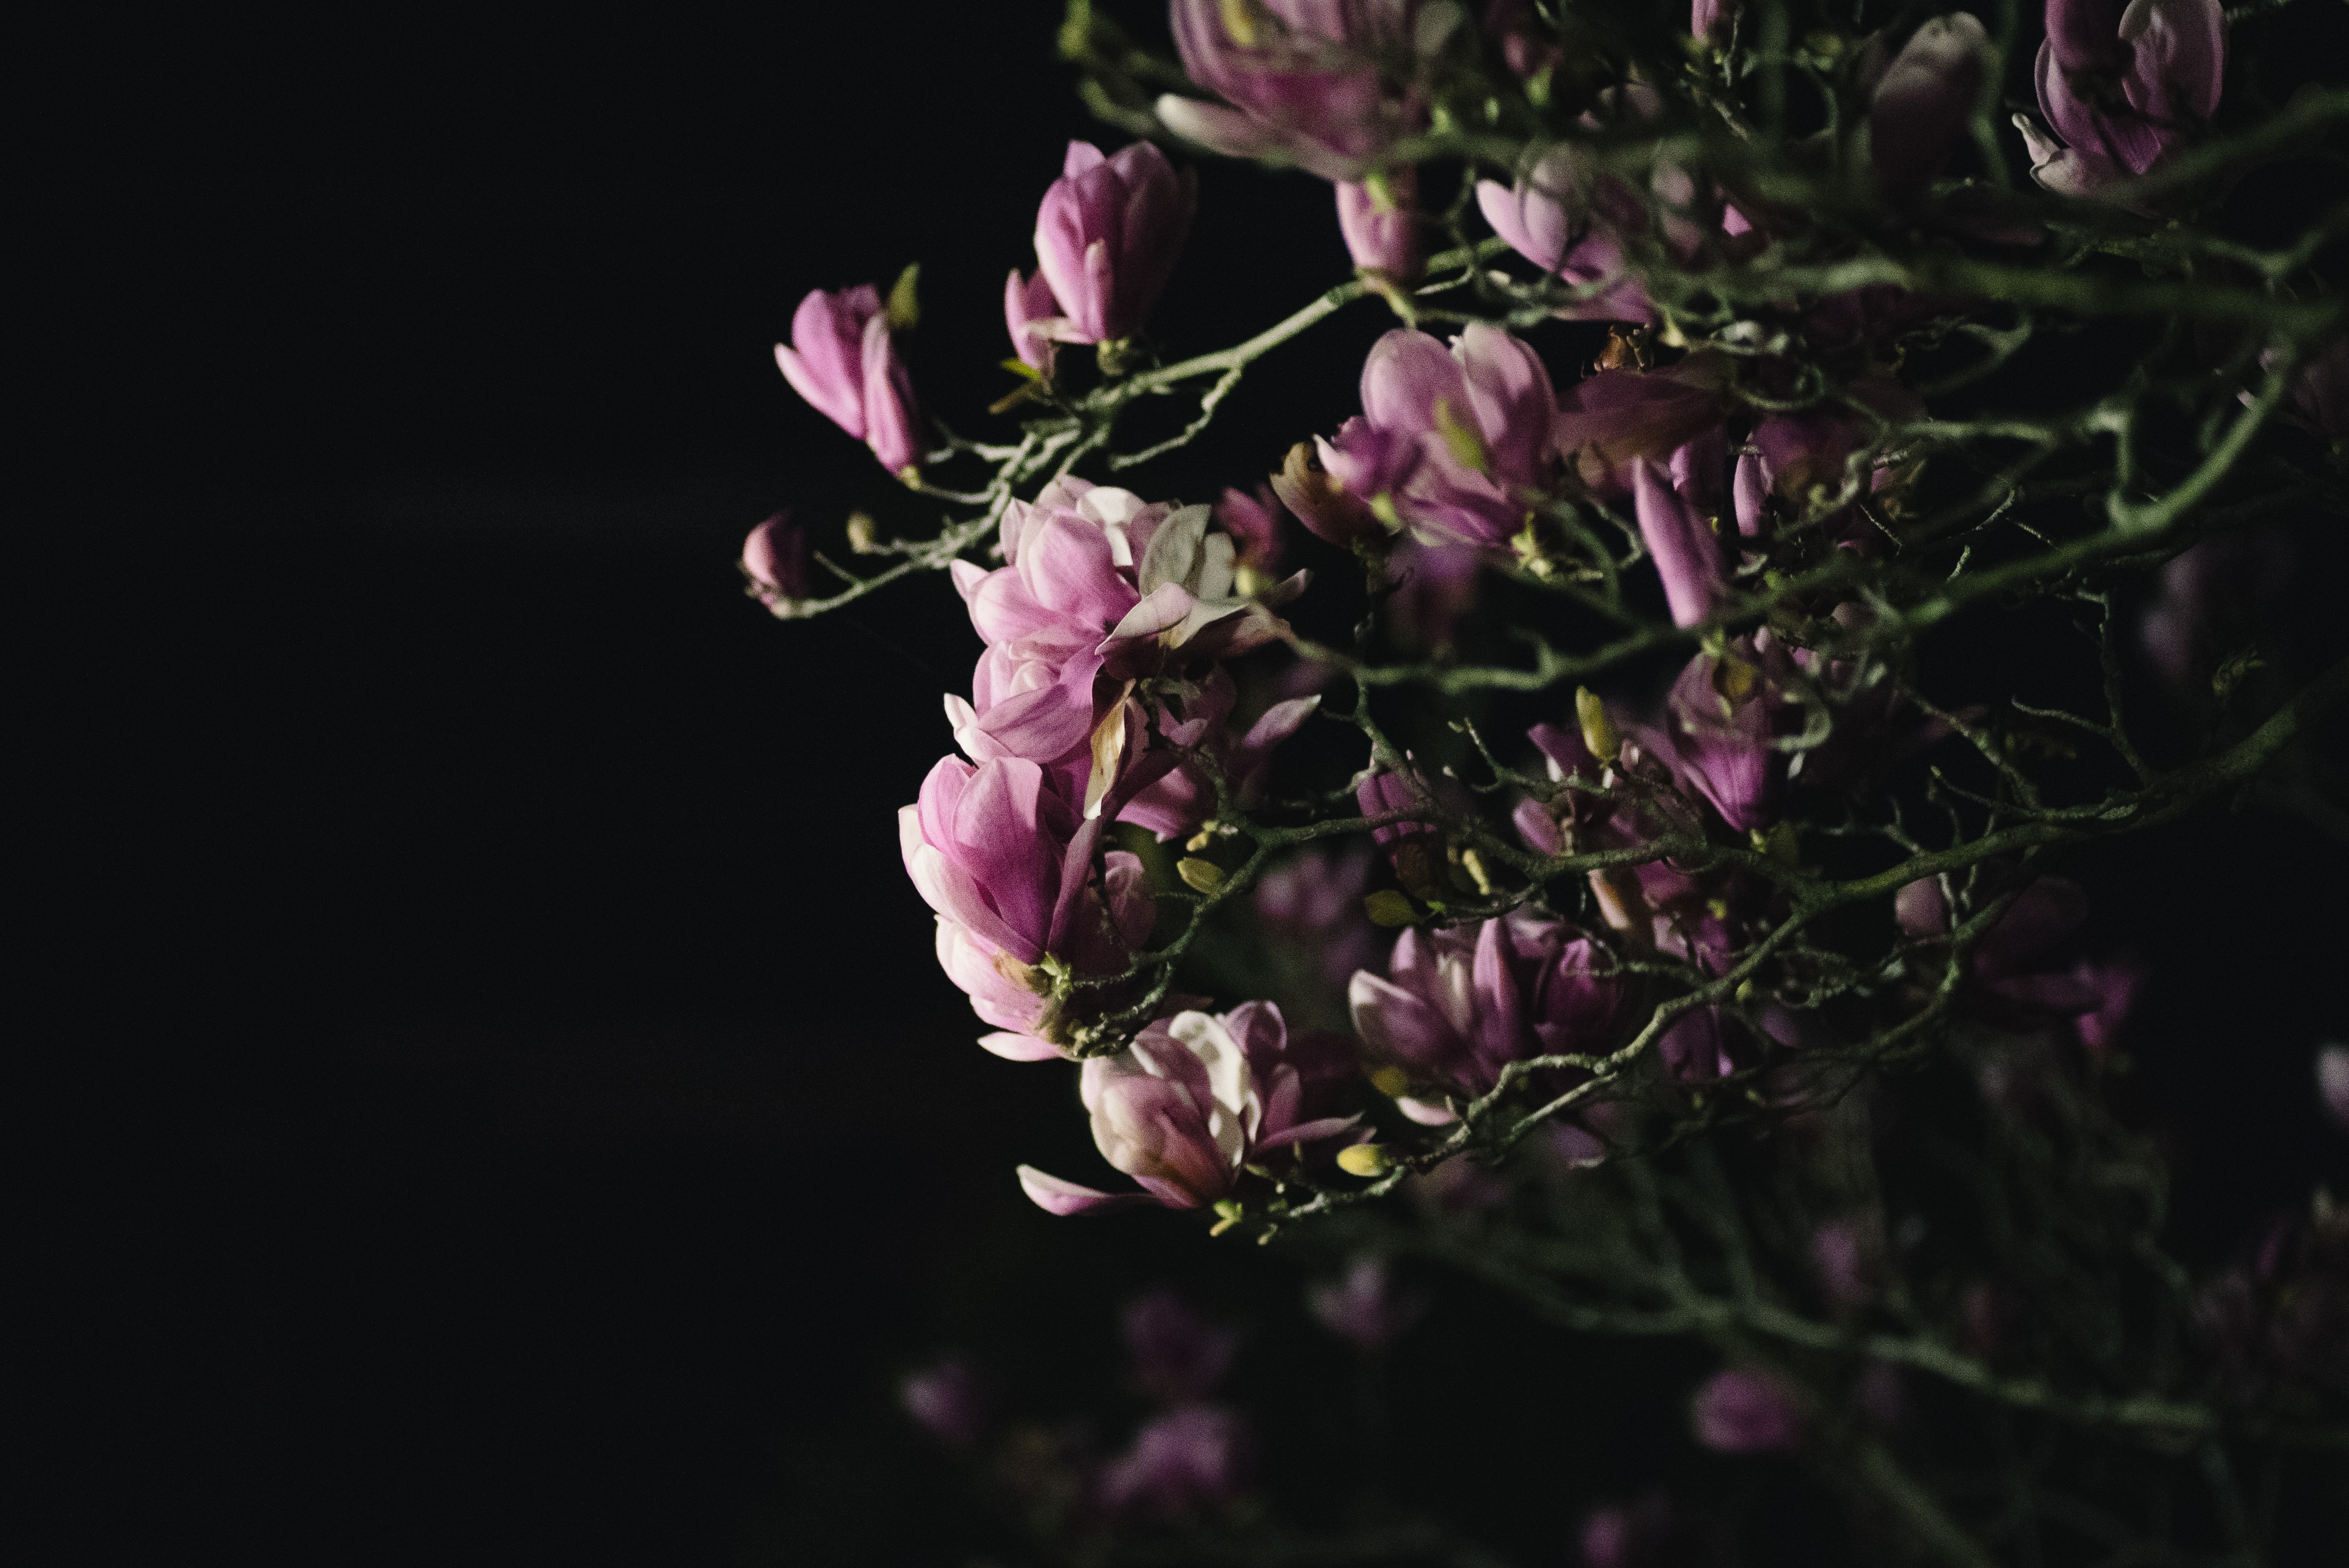
branch, blossom, plant, flower, petal, spring, flora, floristry, macro photography, flowering plant, land plant